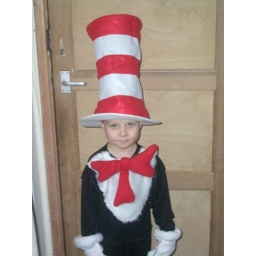
cat in the hat